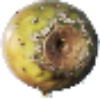
Label: cactus_fruit